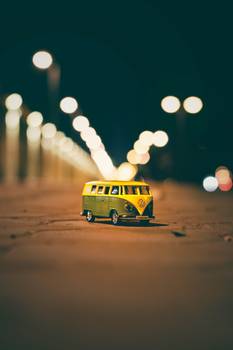
Label: No Watermark